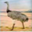
Label: bird